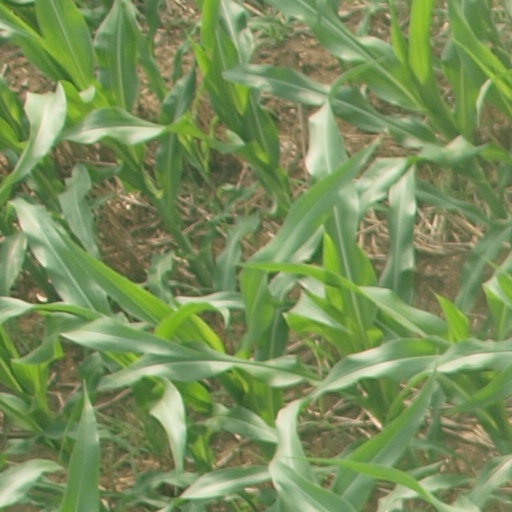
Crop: maize; corn